Valiyangadi (film)

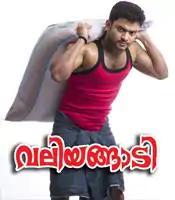

Valiyangadi is a 2010 Indian Malayalam-language film directed by Salim Baba. The movie features Manikkuttan, Varada and Kalabhavan Navas in the lead roles.